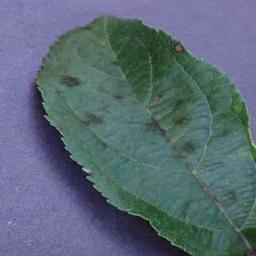
Label: Apple___Apple_scab